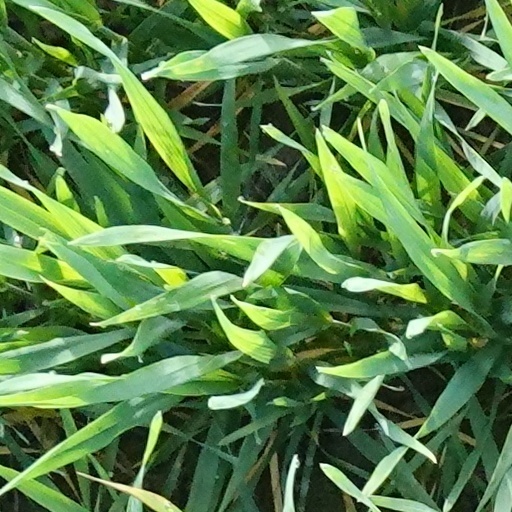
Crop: wheat